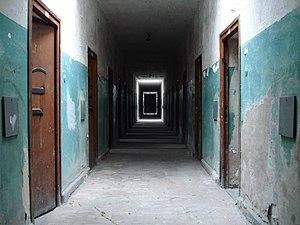
Le camp de Dachau est le premier camp de concentration mis en place par le régime nazi. Il est créé sur le site d'une ancienne fabrique de munitions à 17 km au nord-ouest de Munich. Son ouverture est annoncée par Heinrich Himmler le 20 mars 1933 et des prisonniers y sont amenés dès le lendemain. Le camp reste en service jusqu'à l'arrivée des soldats américains, le 29 avril 1945.